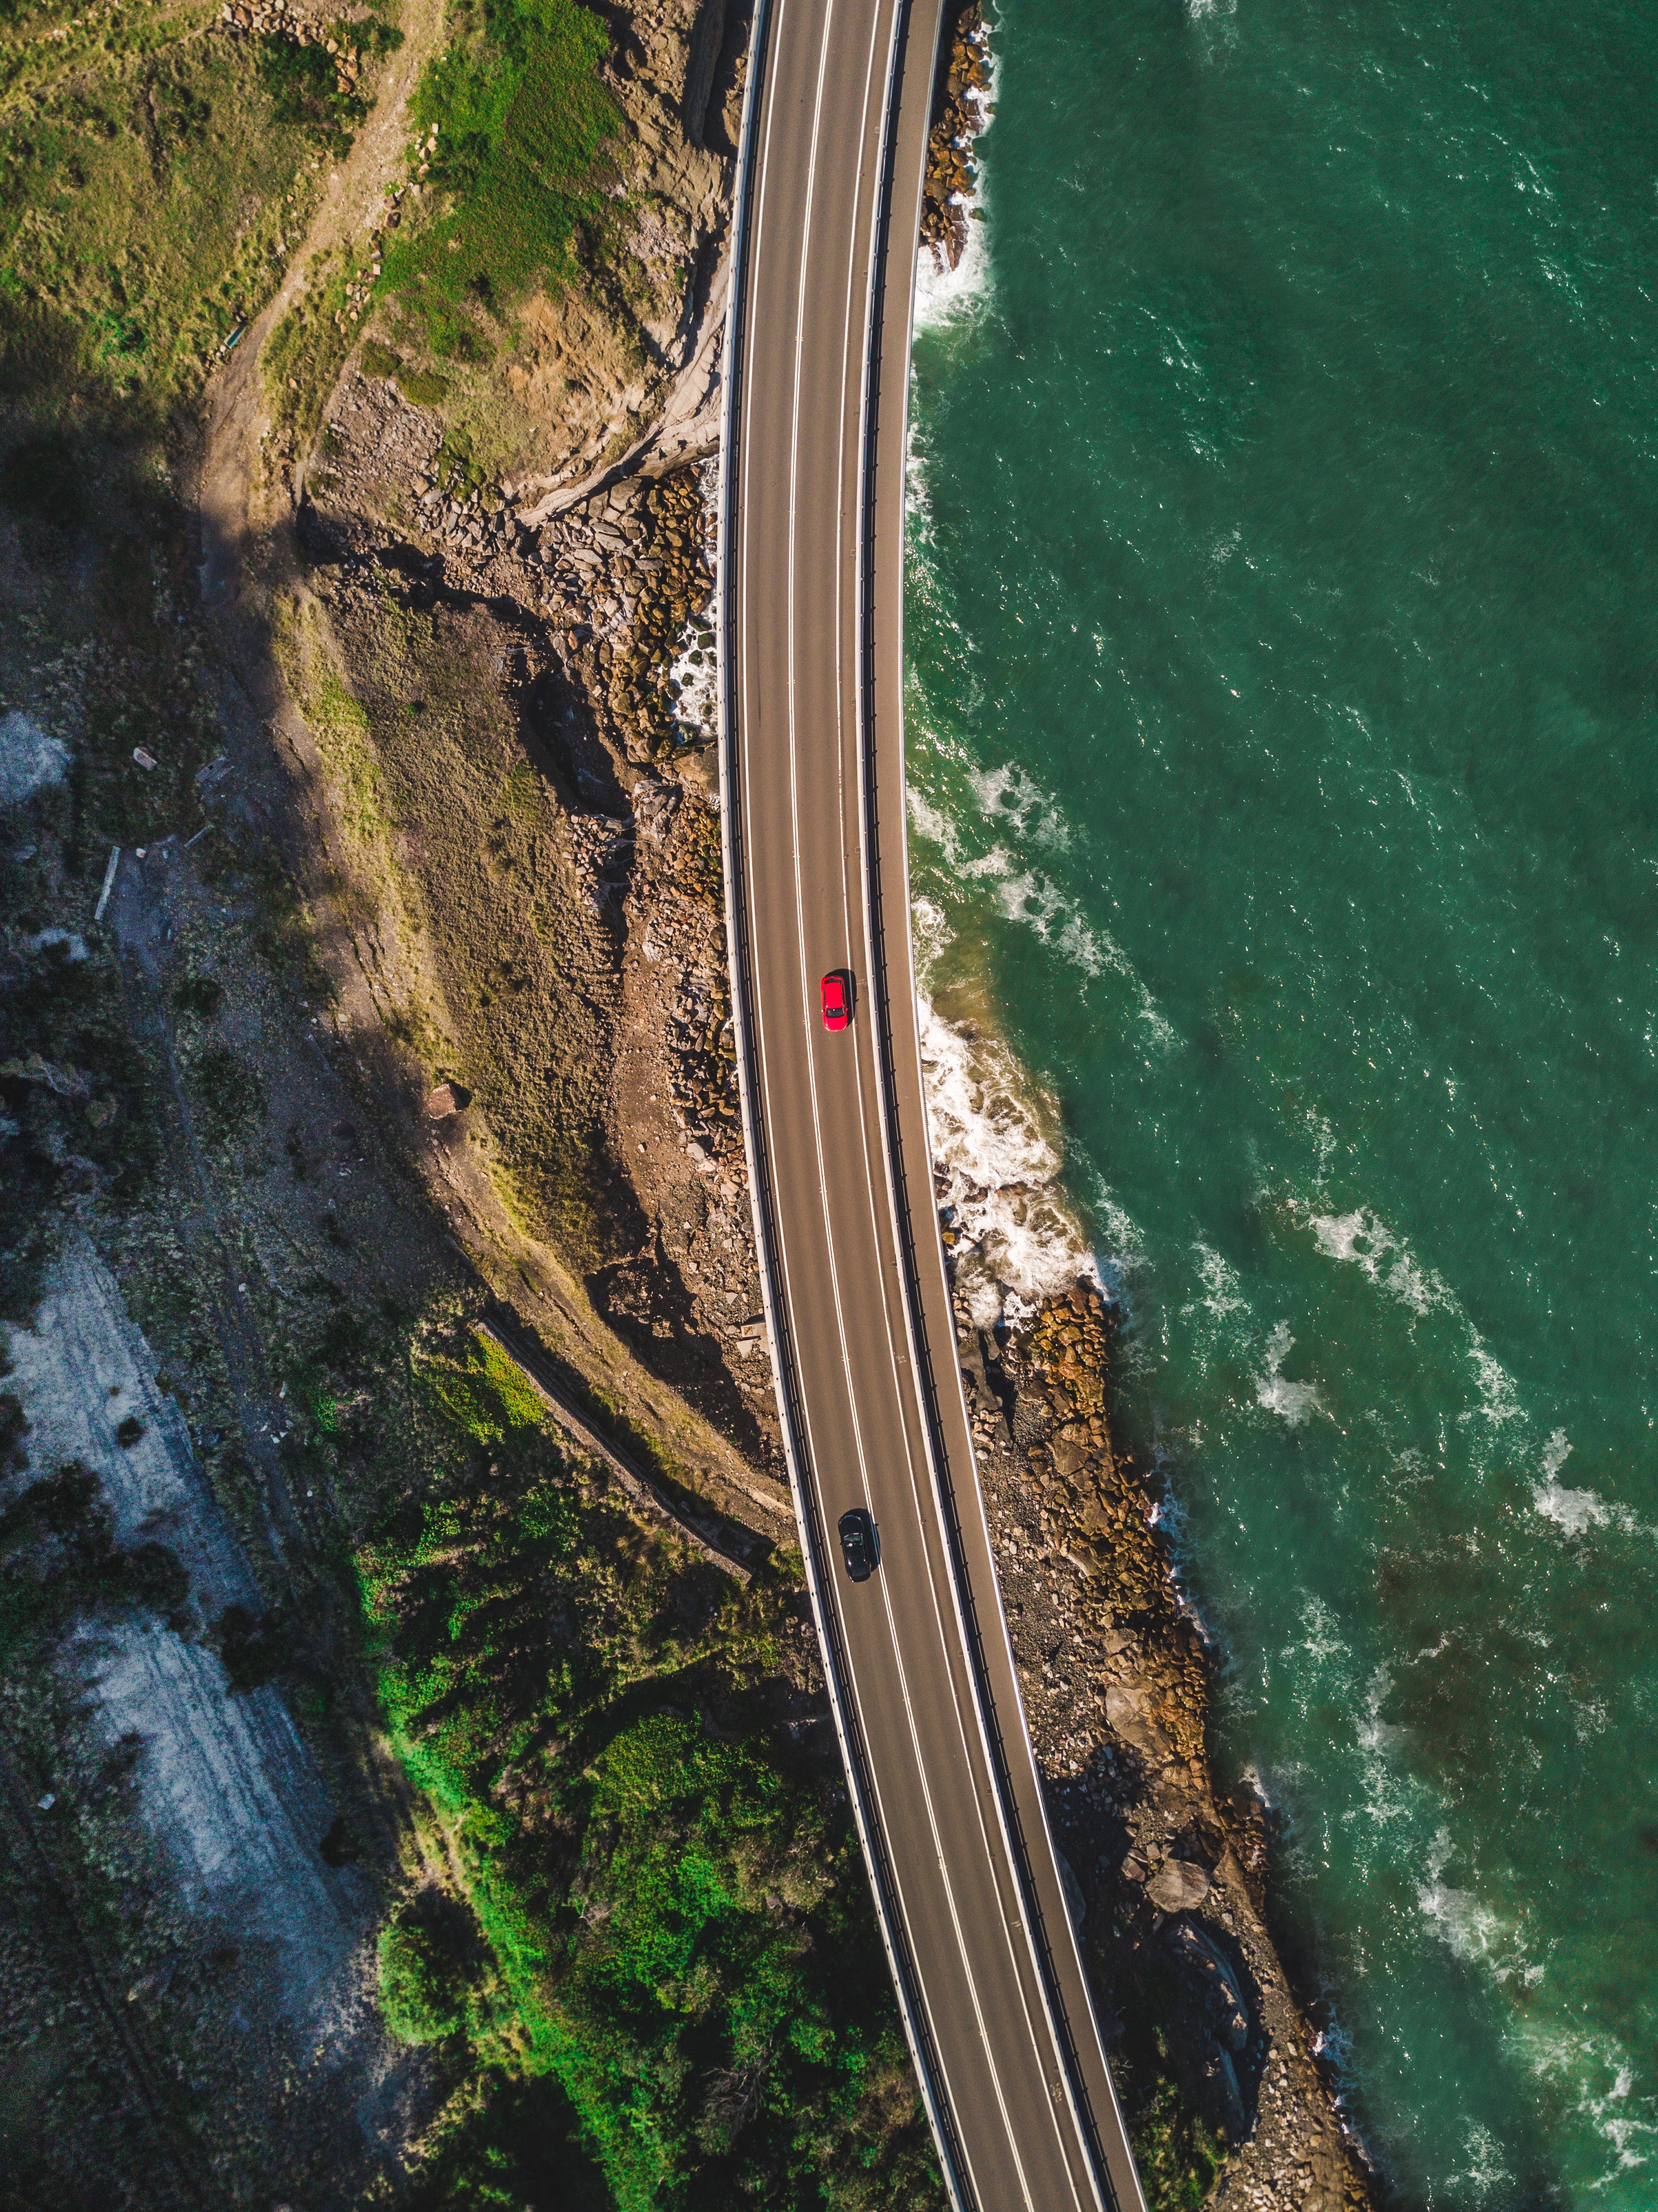
aerial photography, road, transport, water resources, water, infrastructure, bridge, waterway, geological phenomenon, thoroughfare, tree, highway, river, photography, nonbuilding structure, fixed link, landscape, plant, bird's eye view, coast, channel